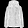
Label: Coat